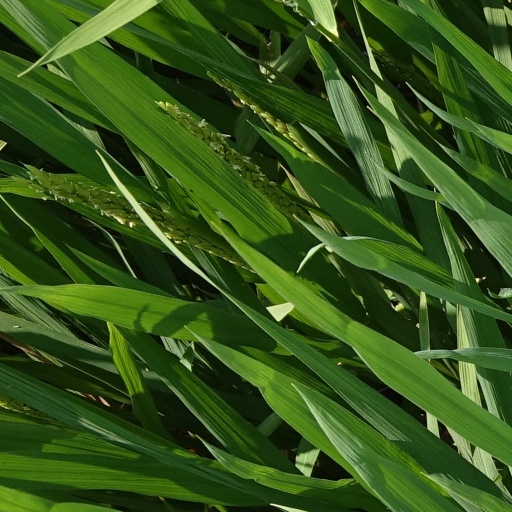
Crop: rice